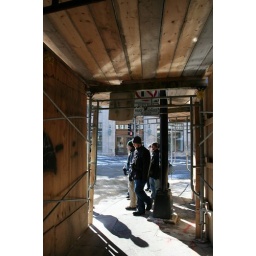
The cars aren't going to see that sign in the tunnel roof